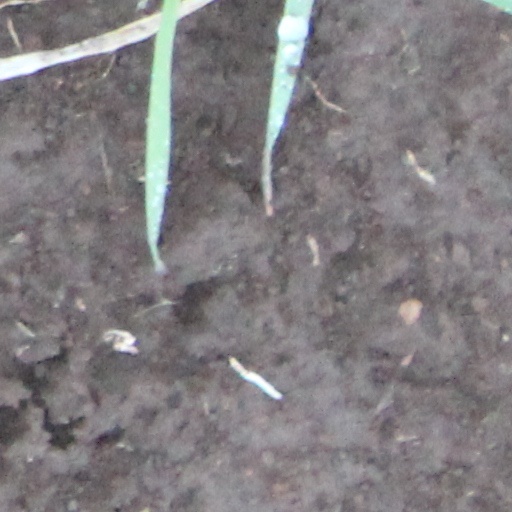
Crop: wheat